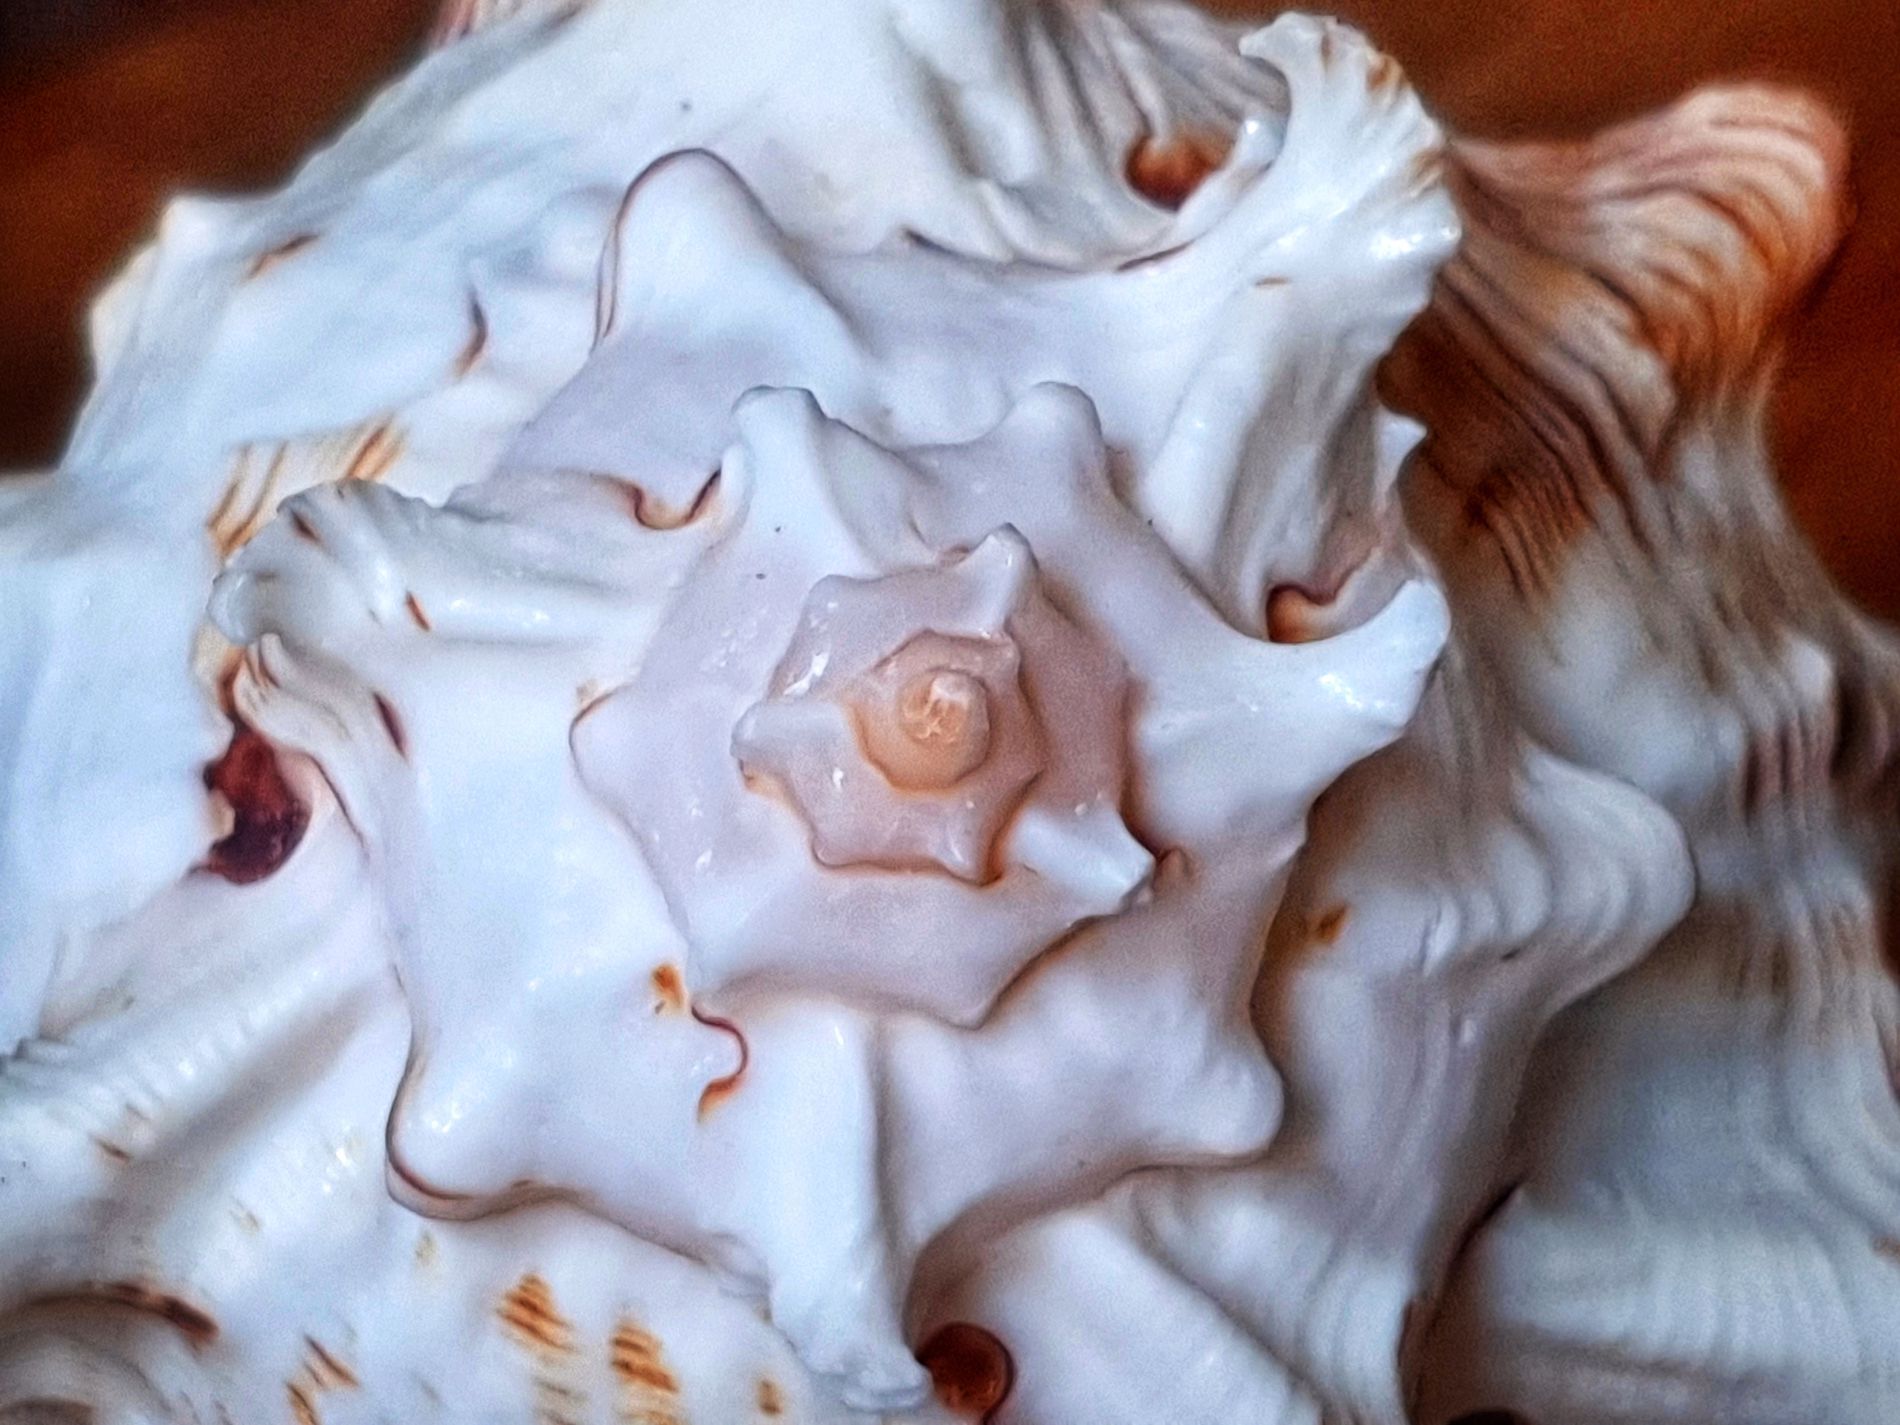
Spiral branched Murex seashell
Natural spiral branched Murex seashell close shot showing the texture and clear details of its beauty.
High angel close-up shot of spiral and texture of natural branched Murex white seashell with a brown background making a lovely contrast.
Labels: Animal, Invertebrate, Sea Life, Seashell, Baby, Person, Conch, Food, Background
Camera: samsung SM-G973F
Aperture: F1.5
Exposure: 1/100 sec
ISO: 64
Focal length: 4.3 mm